St Mary's University, Twickenham

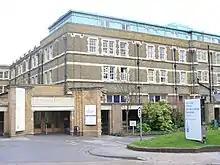
Entrance to the main campus on Waldegrave Road

St Mary's was founded in 1850 on the initiative of Cardinal Wiseman. The Catholic Poor School Committee, which was concerned with providing primary education to children of poor Catholic people throughout the United Kingdom, purchased a former girls' school at Brook Green House, Hammersmith, and adapted it for use as a college with accommodation for 40 adult male students. A legal trust created on 16 July 1851 in connection with this property and its use as a training college for Catholic schoolmasters was confirmed in perpetuity.